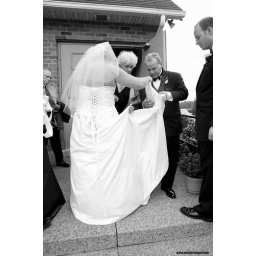
... a quick check to see if the beautiful dress is still in fact white and beautiful...